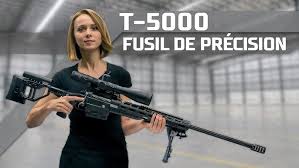
Label: Self Propelled Artillery